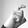
ASL letter: X